DuPont—Lakeland Line

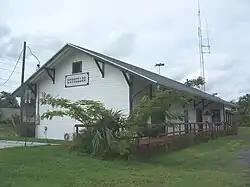
Dunnellon station

The DuPont—Lakeland Line would become a busy route for the Atlantic Coast Line in the 1920s. During the decade, both High Springs Yard and Lakeland Yard were expanded. The Atlantic Coast Line also extended its branch from Tampa to Thonotosassa (originally built by the Tampa and Thonotosassa Railroad) northeast to connect with the DuPont—Lakeland Line near Richland providing a more direct route to Tampa. The junction created from this extension was named Vitis Junction. The DuPont—Lakeland Line was also double tracked between Vitis Junction and Dunnellon, where it connected to the Atlantic Coast Line's newly-built Perry Cutoff. Construction of the Perry Cutoff, the Vitis—Tampa Line, and the double track were complete by 1928. Three round trip passenger trains ran this section of the line for much of its history. The "Southland" ran the line daily from the Perry Cutoff to Tampa via Vitis Junction with stops at Dunnellon, Inverness, Trilby and Dade City. The Atlantic Coast Line's "West Coast Champion" and an additional local passenger train also ran the line daily between Croom and Trilby (where they continued southwest to St. Petersburg). Additionally, local mixed trains (consisting of both passengers and freight) ran the full line from DuPont to Lakeland until they were discontinued in the 1940s. The "Southland" was discontinued in 1957.